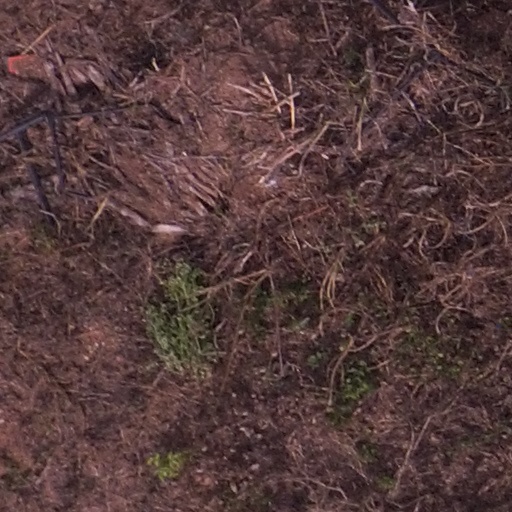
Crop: maize; corn